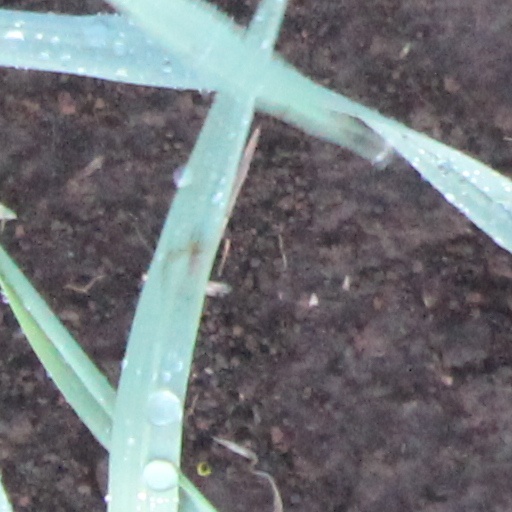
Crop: wheat